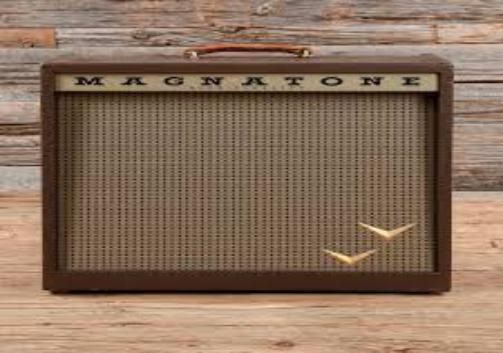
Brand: magnatone
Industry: Electronic